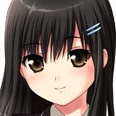
Portrait style: Anime Portrait